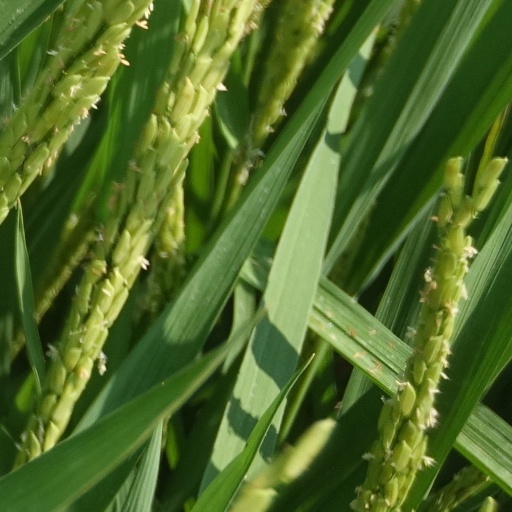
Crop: rice